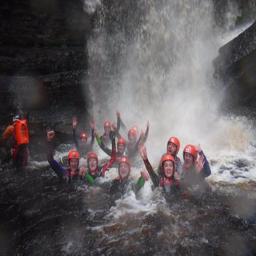
our group under the waterfall